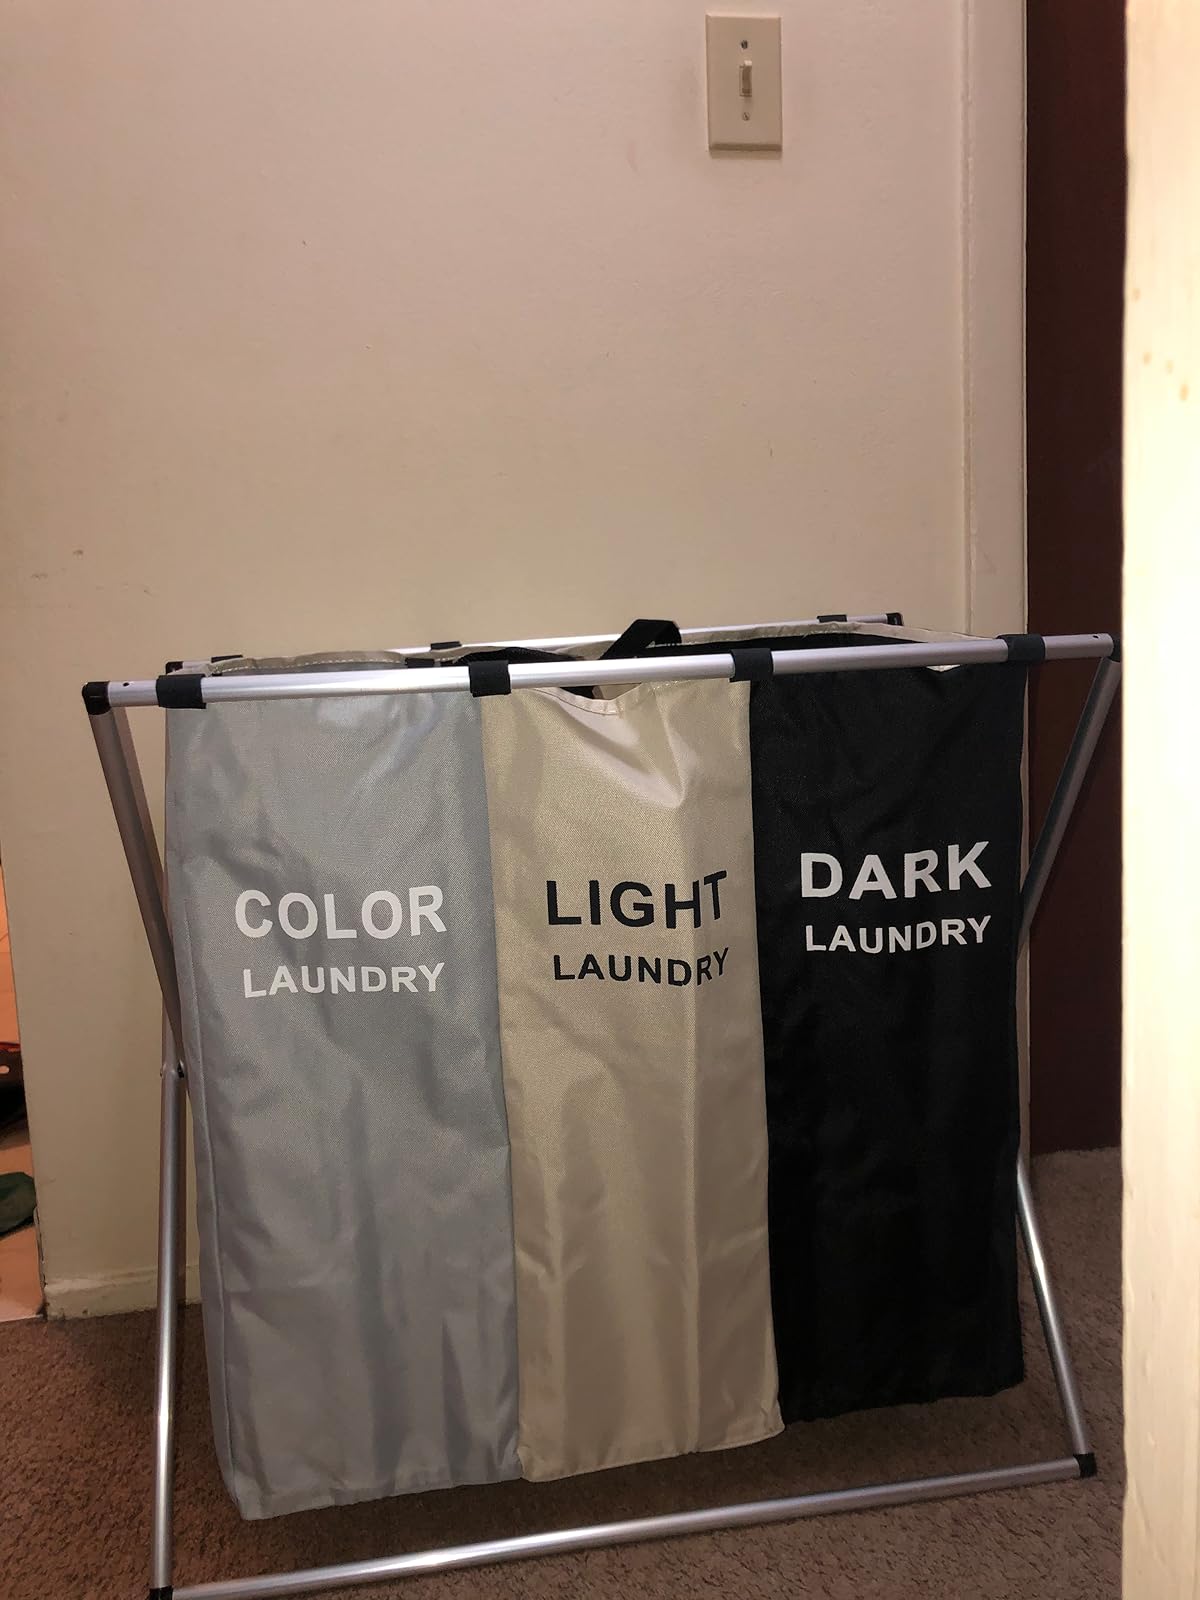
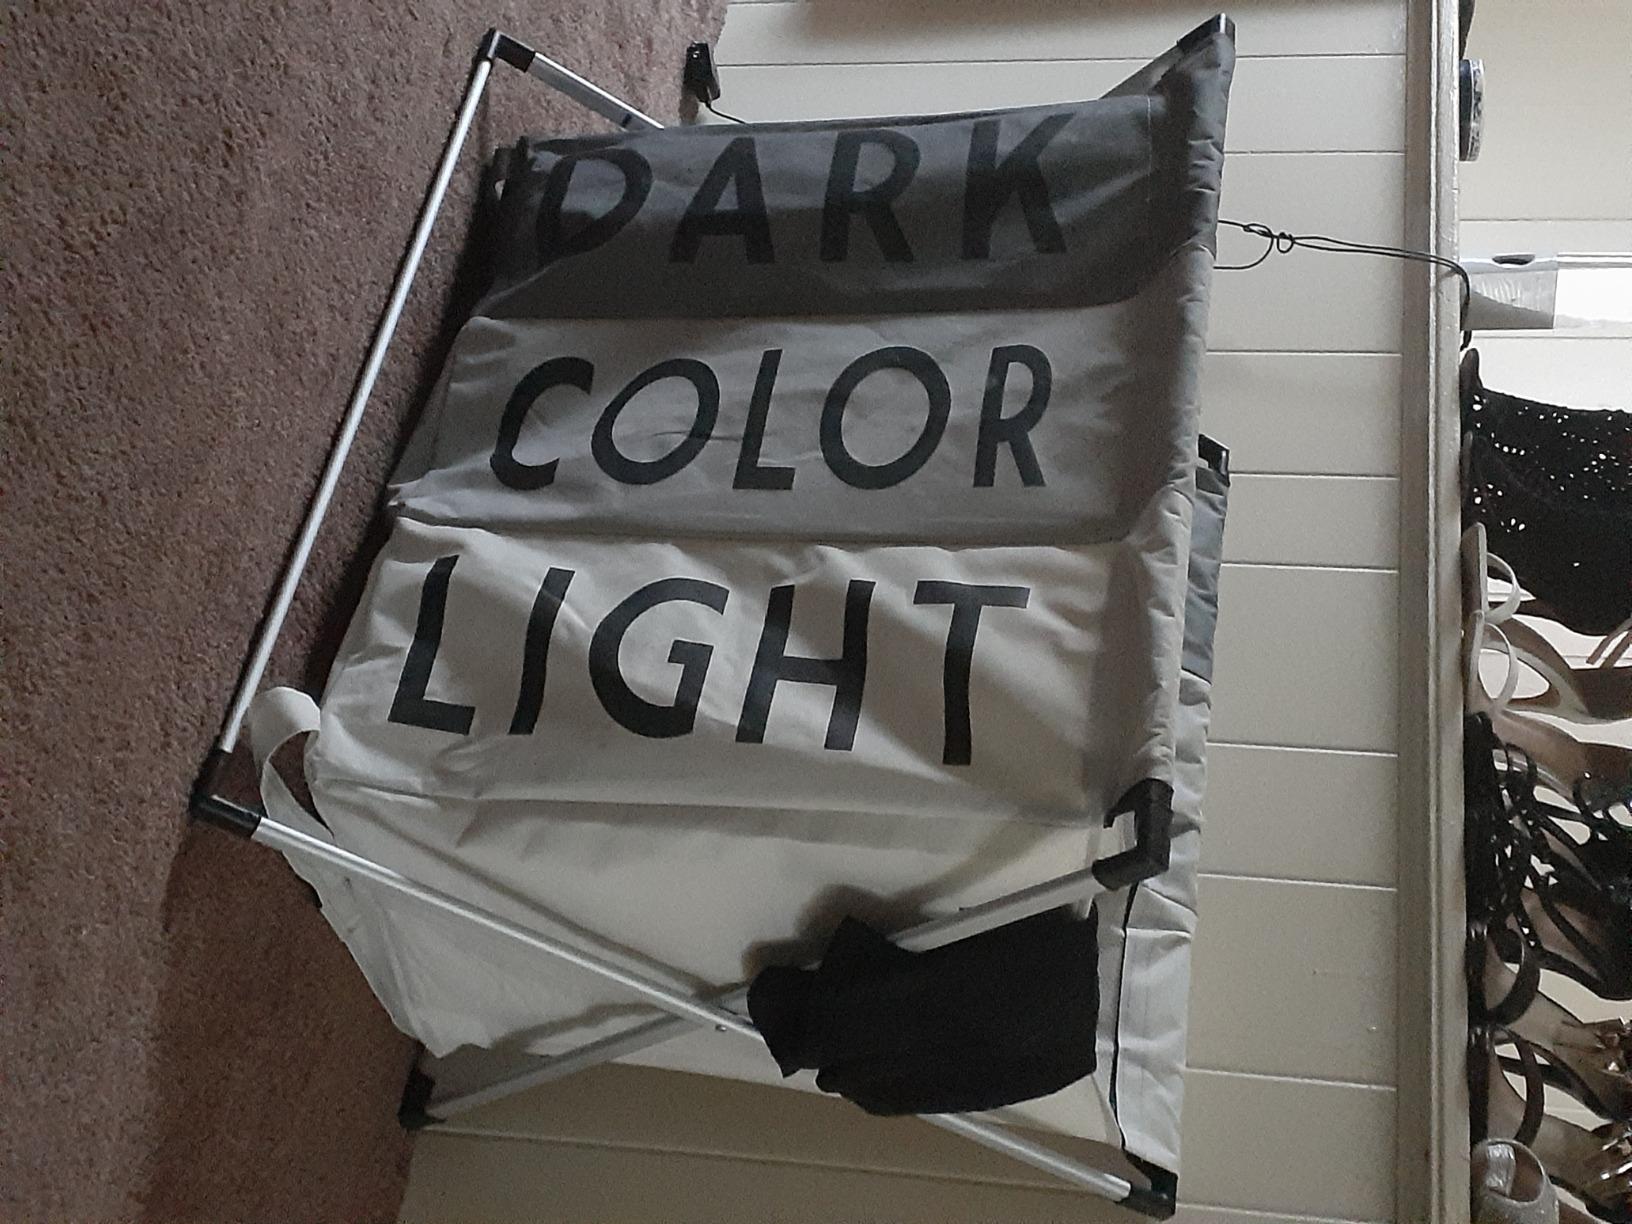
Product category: items_hamper
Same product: no